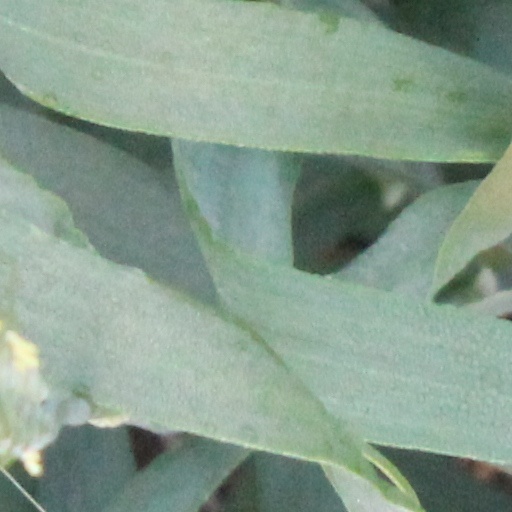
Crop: wheat